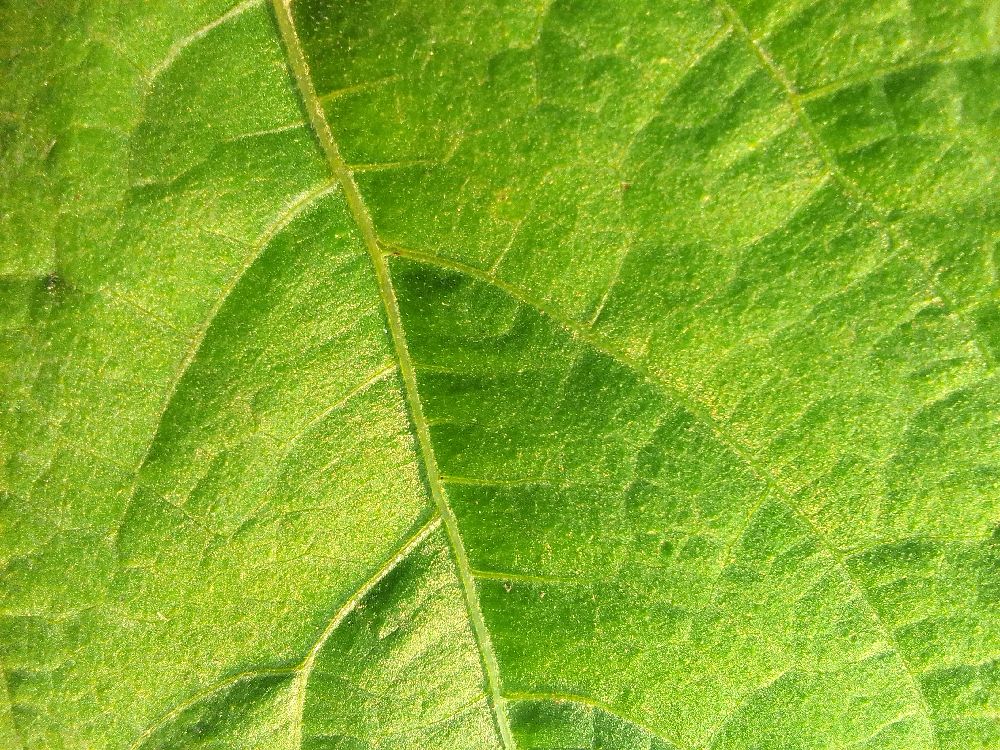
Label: healthy